Volcanism of Canada

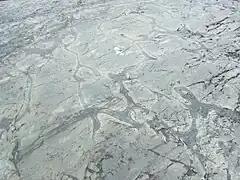
Weathered Precambrian pillow lava in the Temagami Greenstone Belt of the Canadian Shield

The 2,677‑million-year-old Abitibi greenstone belt in Ontario and Quebec is one of the largest Archean greenstone belts on Earth and one of the youngest parts of the Superior craton which sequentially forms part of the Canadian Shield.